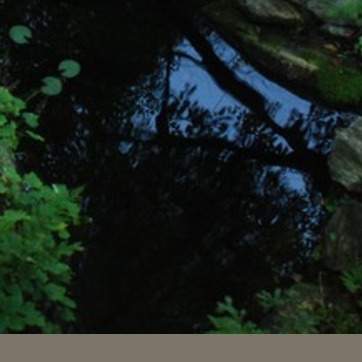
Material: water